Foreign body

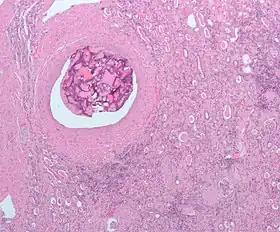
Foreign material in a blood vessel due to an embolization procedure.

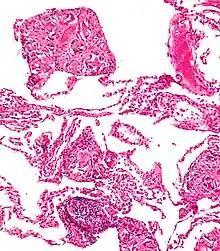
Talcosis of the lung due to intravenous drug use. H&E stain.

Foreign bodies are common in animals, especially young dogs and cats. Dogs will readily eat toys, bones, and any object that either has food on it or retains the odor of food. Unlike humans, dogs are susceptible to gastrointestinal obstruction due to their ability to swallow relatively large objects and pass them through the esophagus. Foreign bodies most commonly become lodged in the stomach because of the inability to pass through the pyloric sphincter into the jejunum. Symptoms of gastrointestinal obstruction include vomiting, abdominal pain often characterized by aggression, acute infection, and depression due to dehydration. Treatment of a foreign body is determined by its severity. The amount of time a foreign body is present, location of the object, degree of obstruction, previous health status of the animal and the type of material from which the foreign body is made can all determine the severity of the condition. Peritonitis results if either the stomach or intestine has ruptured. Foreign bodies in the stomach can sometimes be removed by endoscopic retrieval or if necessary by gastrotomy. Very often, a simple instrument to remove foreign bodies without operation endoscopy is the Hartmann alligator forceps. The instrument is manufactured from 8 cm to 1 m length. Foreign bodies in the jejunum are removed by enterotomy.